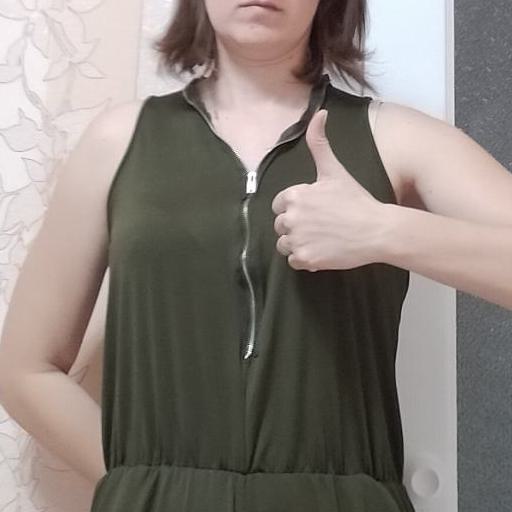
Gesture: like